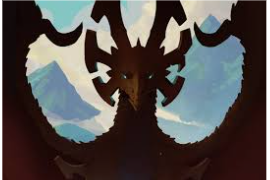
Portrait style: Cartoon Portrait